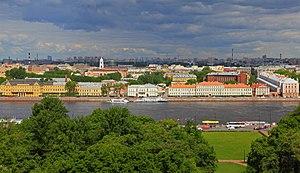
L'université d’État de Saint-Pétersbourg est un établissement d'enseignement supérieur situé à Saint-Pétersbourg en Russie. L'établissement d'origine est fondé par un décret de Pierre le Grand le 28 janvier 1724. Elle s'appelait jusqu'en 1914, l'« université impériale de Saint-Pétersbourg », puis « université impériale de Petrograd » et après la révolution de février 1917, « université de Petrograd ». De 1924 à 1948, elle s'est appelée « université d'État de Léningrad » et de 1948 à 1989 « université d'État Jdanov de Léningrad ». Elle a pris son nom actuel en 1991. Les bâtiments de l'université sont situés sur l’île Vassilievski, non loin de la Néva.